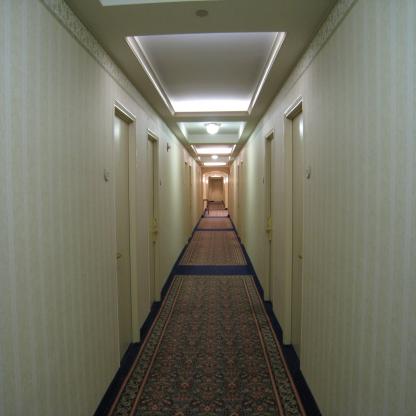
Scene: Indoor